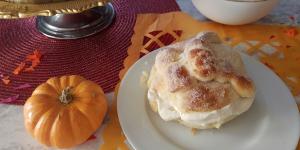
pan de muerto relleno de nata